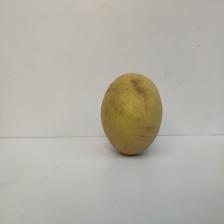
Size: Large